Planetrees (Hadrian's Wall section)

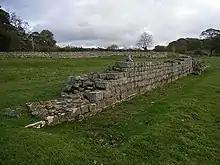
Southern aspect of the wall section, showing the join between Broad Wall and Narrow Wall construction

The eastern part of the surviving section (approximately in length) is built as Broad Wall, 10 Roman Feet wide. The eastern section (approximately in length is built as Narrow Wall, 8 Roman Feet wide, yet still on foundations clearly installed for a Broad Wall. The join is archeologically interesting, as it suggests a change in plan during construction.